Belgian Congo

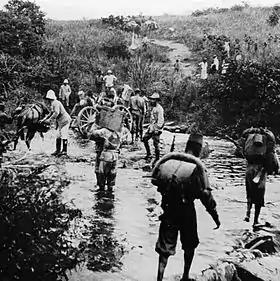
The "Force Publique" in German East Africa during World War I

The governance of the Belgian Congo was outlined in the 1908 Colonial Charter. Executive power rested with the Belgian Minister of Colonial Affairs, assisted by a Colonial Council ("Conseil Colonial"). Both resided in Brussels. The Belgian Parliament exercised legislative authority over the Belgian Congo.